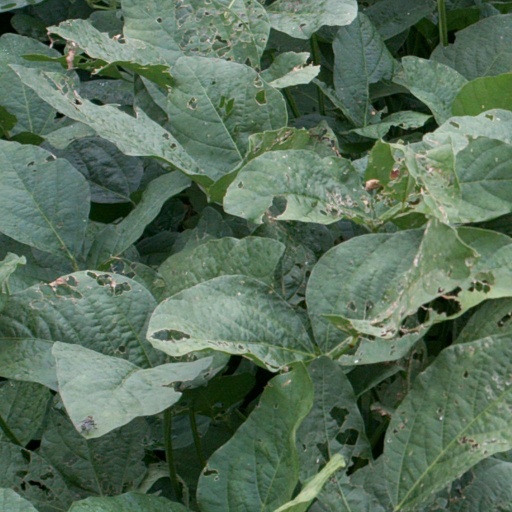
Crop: soybean